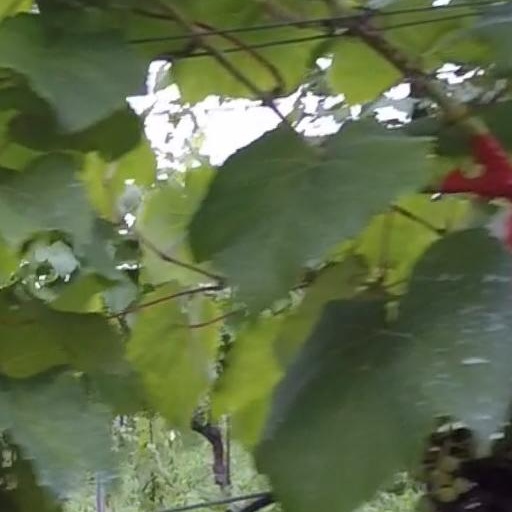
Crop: grape